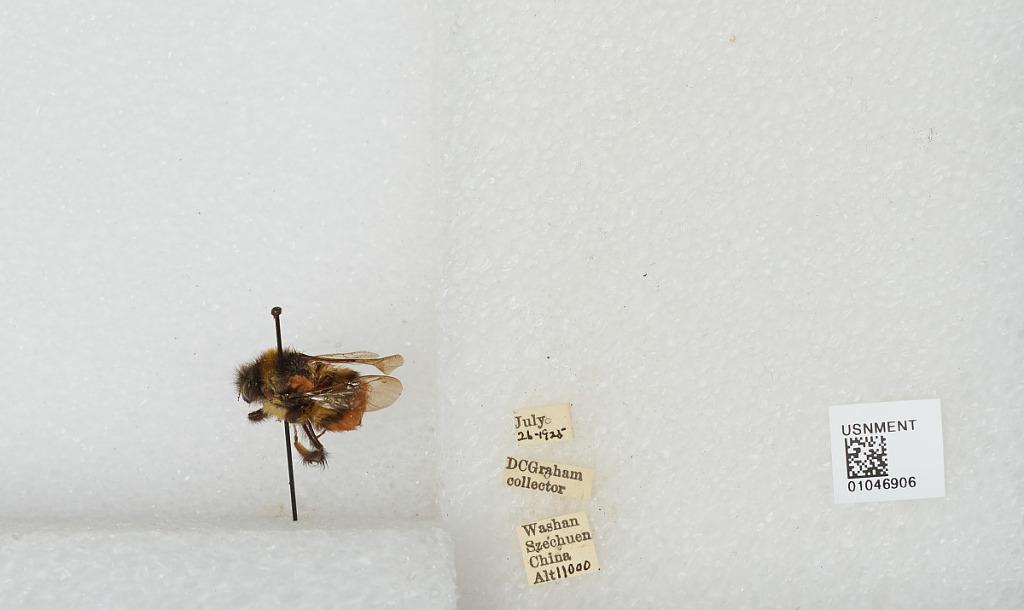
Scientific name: Bombus sp.
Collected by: D. Graham
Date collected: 1925-7-26
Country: China
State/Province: Sichuan
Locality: Washan